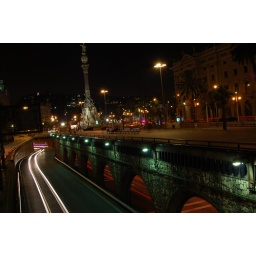
The Columbus monument in the background, crossing a bridge on the Barcelona waterfront and coming back into the city proper.